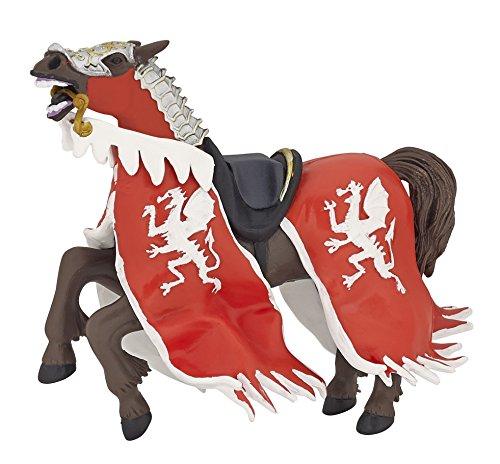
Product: Dragon King's Horse Red by Papo
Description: Great Condition.
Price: $12.04
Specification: ProductDimensions:5.1x2.8x4.3inches|ItemWeight:0.96ounces|ShippingWeight:3.2ounces(Viewshippingratesandpolicies)|DomesticShipping:ItemcanbeshippedwithinU.S.|InternationalShipping:ThisitemcanbeshippedtoselectcountriesoutsideoftheU.S.LearnMore|ASIN:B00061MKOM|Itemmodelnumber:39388|Manufacturerrecommendedage:3yearsandup